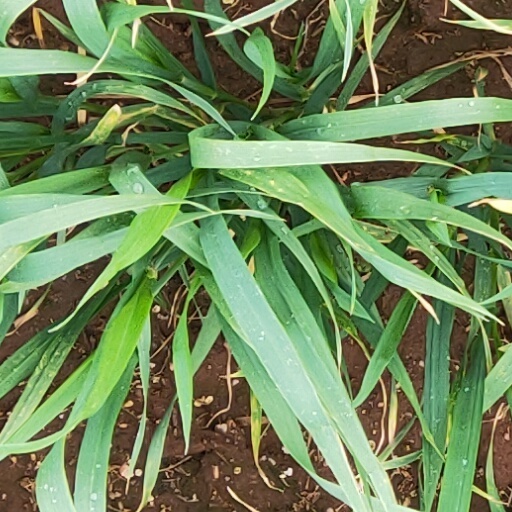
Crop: wheat